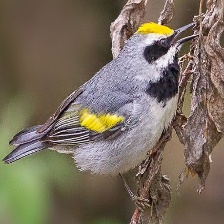
Species: GOLD WING WARBLER
Scientific name: VERMIVORA CHRYSOPTERA